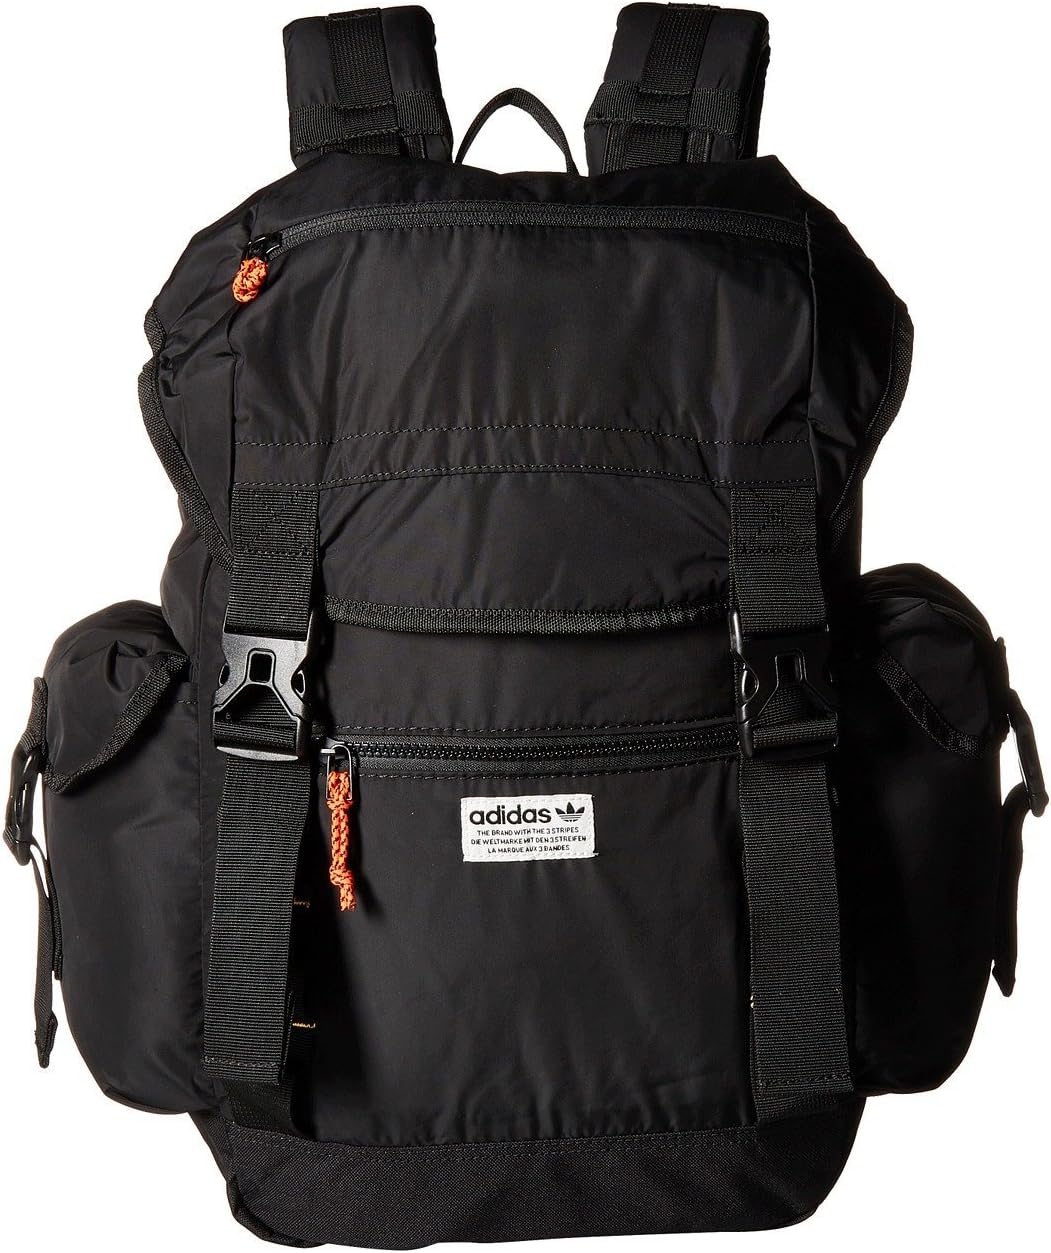
adidas Originals Unisex Urban Utility Backpack, Black/Solar Gold/Solar Red, ONE SIZE
Category: AMAZON FASHION
This outdoor inspired pack has space for whatever journey you have planned. aside from the main compartment, two side pockets and two smaller front zip pockets give you a lot of space for organization.
Features: Top load with cord lock and hood. | Large side pockets. | Woven label adidas logo. | Padded laptop sleeve. | Clip-lock closures.